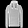
Label: Pullover